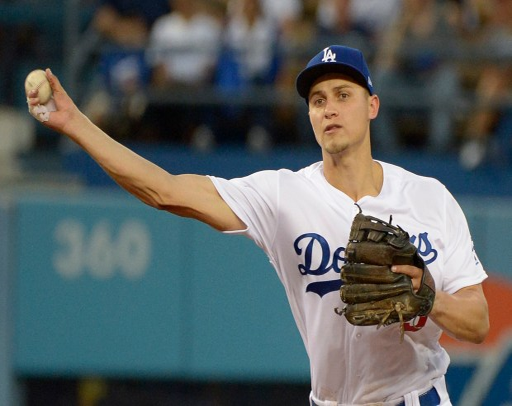
athlete throws out baseball player in the third inning of a game .